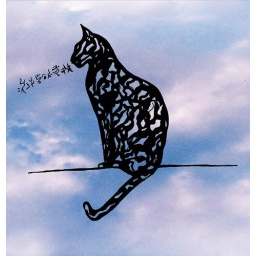
walk the bike cat skech by beki light ,cloud photo by me, design by rika nakaya